A Visit from the Old Mistress

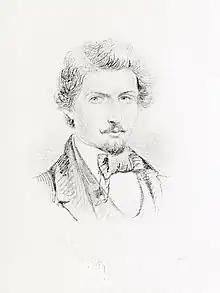
"Portrait of Winslow Homer at the Age of Twenty-One" by Joseph E. Baker

According to Homer's early biographer William Howe Downes, "Homer's attention had been strongly attracted to the negroes" while he was attached to the Union Army of the Potomac as a war correspondent, and he renewed this interest in 1877 when he took a tour of post-war Virginia and created a string of works focused on primarily black subjects. These works included well-known paintings such as "Dressing for the Carnival" (1877). According to Downes, "the only known reference to a southern trip was the one he made in 1877," but "the question of when and how often Homer revisited the South after the Civil War" remains open. Whether he had been back to Virginia and had observed a scene like the one in "A Visit," or if he had simply composed it from memories assembled during his time in the war, or by means of studio sets, is therefore a matter of speculation. Some scholars maintain that Homer did, in fact, make earlier visits to Virginia in 1875 and 1876, wherein he came to understand blacks not merely as "a humorous object," as they seem to be in some of his Civil War-era sketches, but as serious and fundamentally human subjects in art, paving the way for his much more serious compositions in the 1870s.